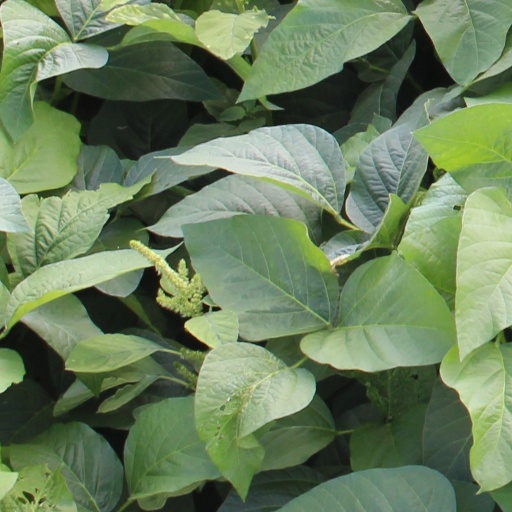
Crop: soybean